Mahammad Amin Rasulzade

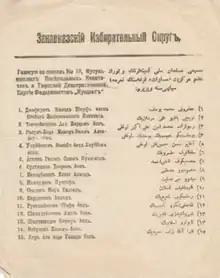
Election ballot for the 1917 Russian Constituent Assembly election, written in both Azerbaijani and Russian, with Rasulzade listed under number 3.

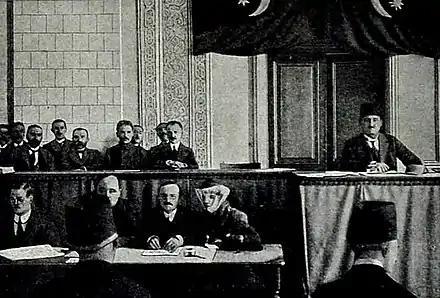
Opening of the Parliament of the Azerbaijan Democratic Republic

After the Amnesty Act of 1913, dedicated to the 300th anniversary of the Romanov dynasty, Rasulzade returned to Baku, left the Hummet party he was previously member of, and joined the then secret Musavat (Equality) party in 1913, established in 1911, which initially promoted pan-Islamist, pan-Turkist and Socialist ideas, or more precisely Pan-Islamism yet with affinity for greater cultural bonds with the Turkic world, and which eventually became Azerbaijani nationalist party, and quickly became its chief. In 1915 he started to publish the party's newspaper ""Açıq Söz"" (Open word) which lasted until 1918. When the February Revolution happened, Musavat together with other secret political parties in the Russian Empire, were quickly legalized and became a leading party of Caucasian Muslims after it merged with Party of Turkic Federalists headed by Nasib Yusifbeyli. The October Revolution in 1917 lead to the secession of Transcaucasia from Russia and Rasulzade became head of Muslim faction in the Seym, the parliament of the Transcaucasian Federation. After the dissolution of the Transcaucasian Federation, the Muslim faction re-organized into the Azerbaijani National Council, whose head Rasulzade was unanimously elected in May 1918.